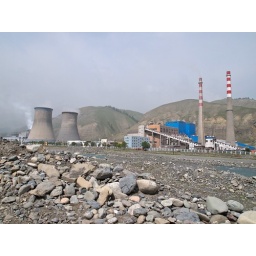
Power plant in the mountains outside Urumqi, Xinjiang, China